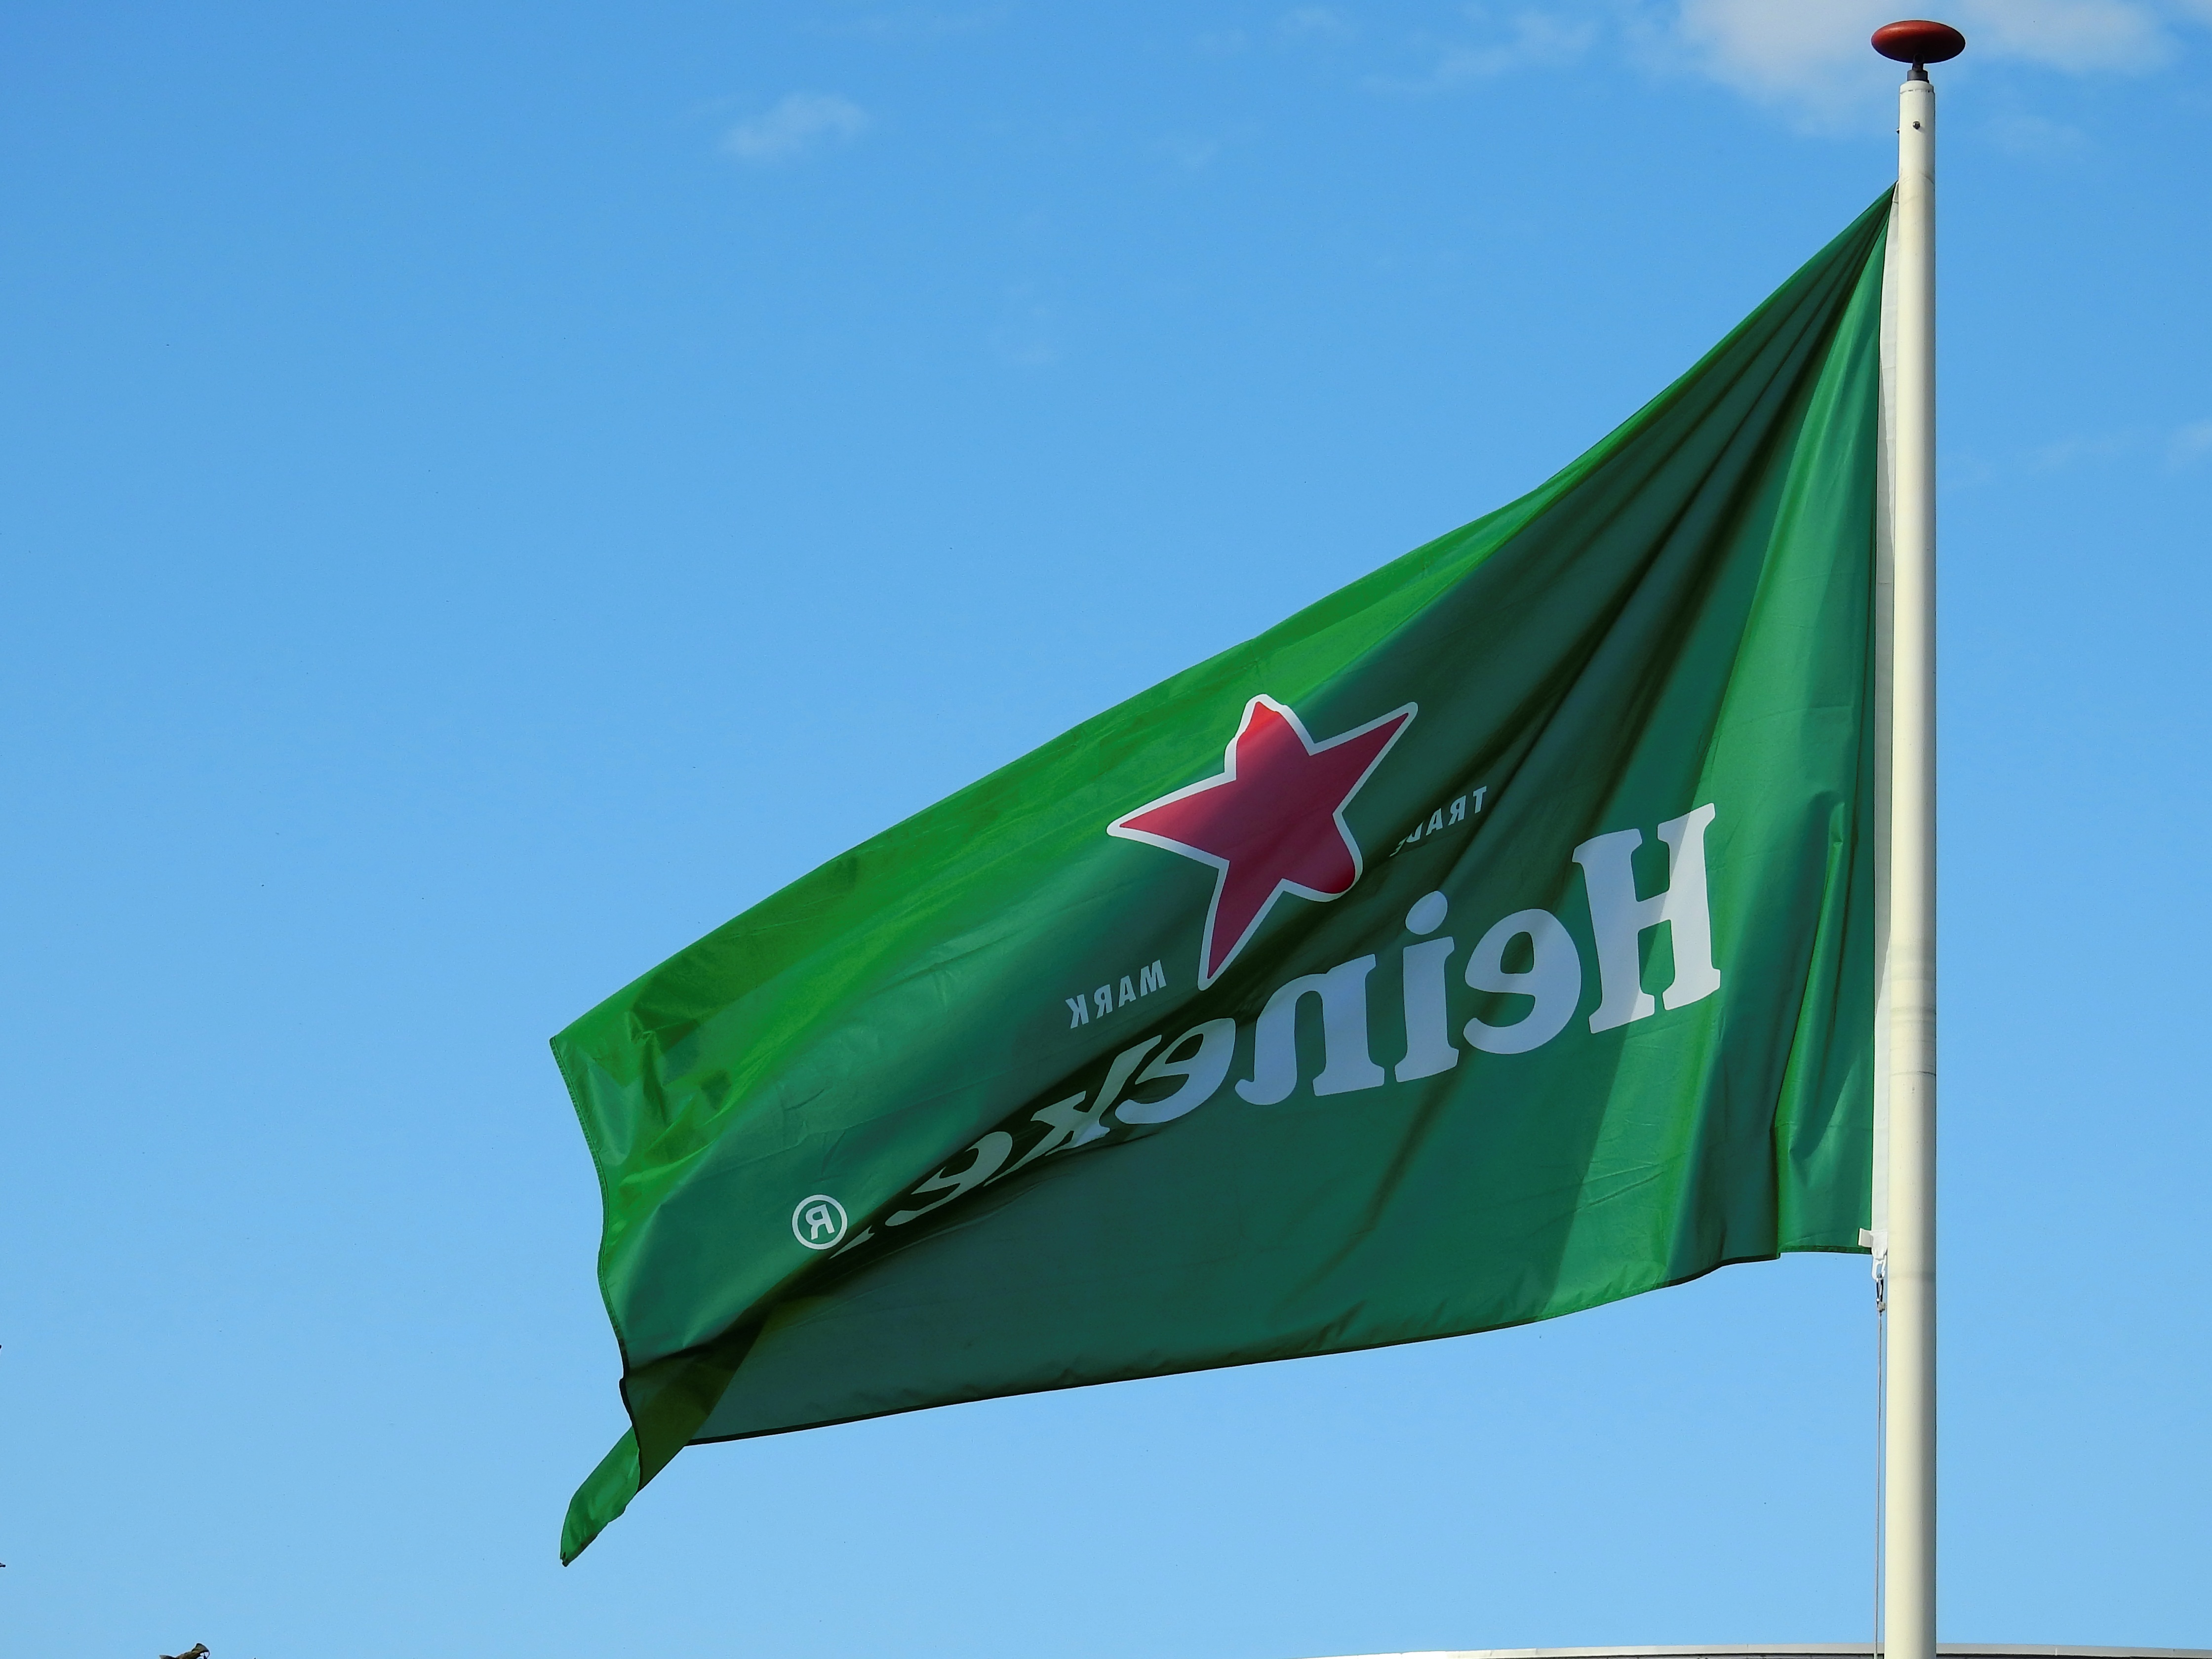
sky, wind, advertising, green, banner, flag, drink, beer, alcohol, flagpole, heineken, flutter